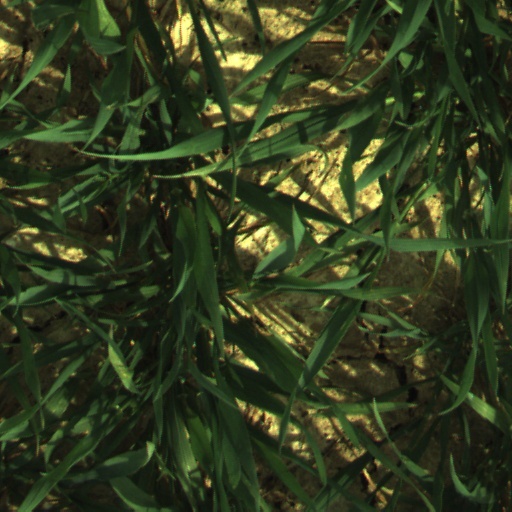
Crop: wheat